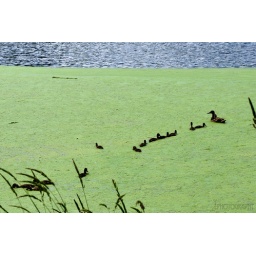
Family ducks eating and swimming at Forest Hills Golf Club in Detroit Lakes, MN